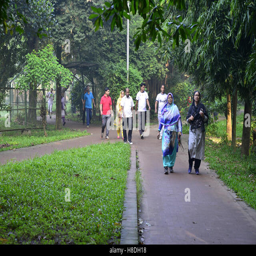
peoples are walking for good health at winter morning .